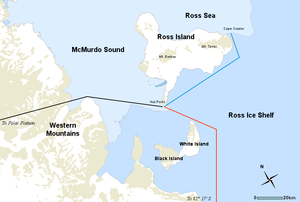
Discovery-ekspeditionen
Kort som viser Discovery-ekspeditionens generelle arbejdsfelt, 1902–04.